Battle of Tskhinvali

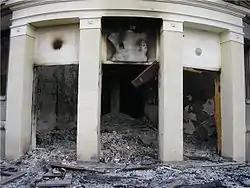
Parliament of South Ossetia, after the fighting

At around 16:00 MSK, it became known that two heavy armoured columns of the 58th Army passed the Roki Tunnel and Java and were on the road to Tskhinvali. According to "Kommersant", the column had begun moving towards South Ossetia at the same time as President Medvedev was giving a televised speech. According to the official version, they were "aid for peacekeeping forces, who have suffered serious losses". According to "Kommersant", the Russian armored hardware had been stationed near the South Ossetian border in Alagirsky District for the past few weeks. At around 17:00 MSK, Russian tank columns surrounded Tskhinvali and began bombing the Georgian positions.